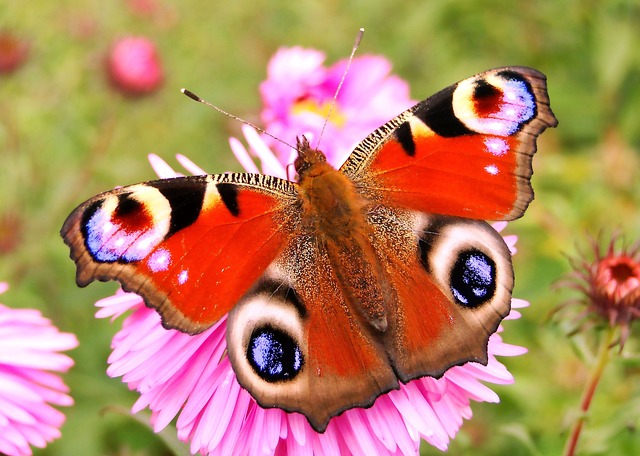
Label: farfalla